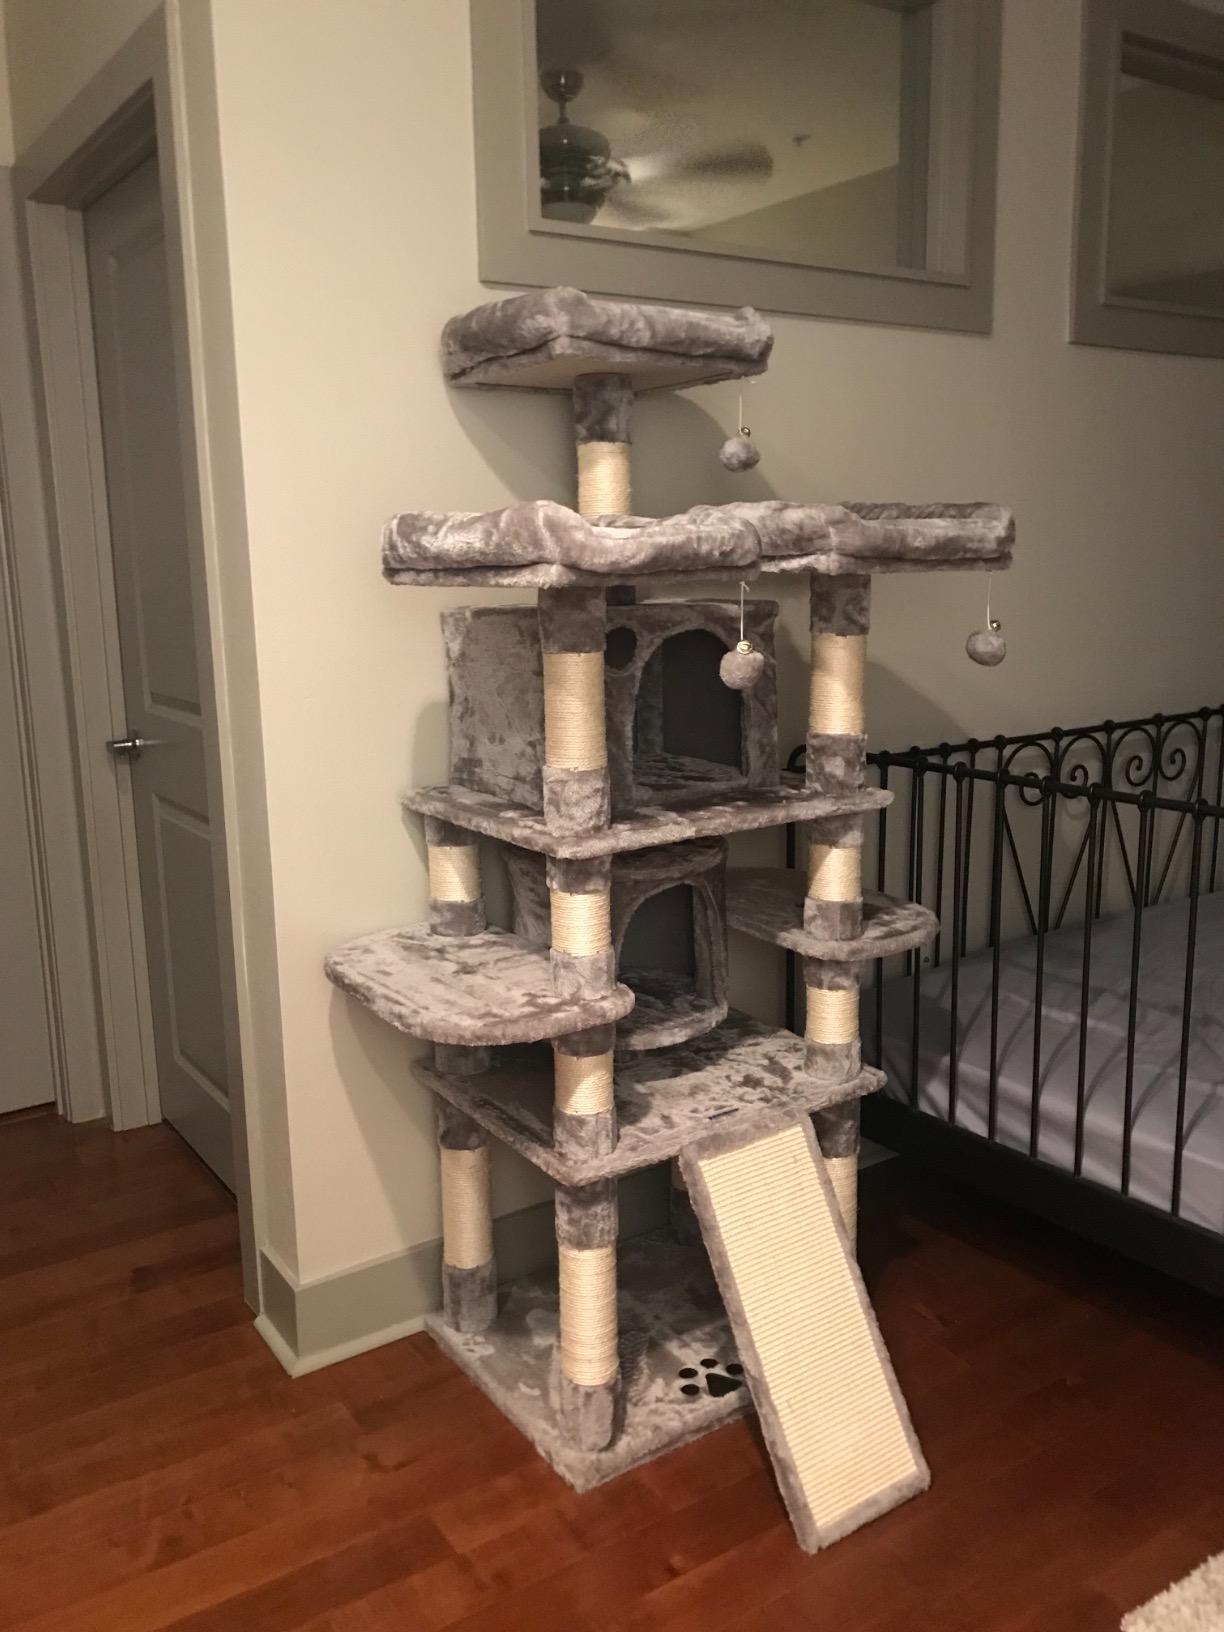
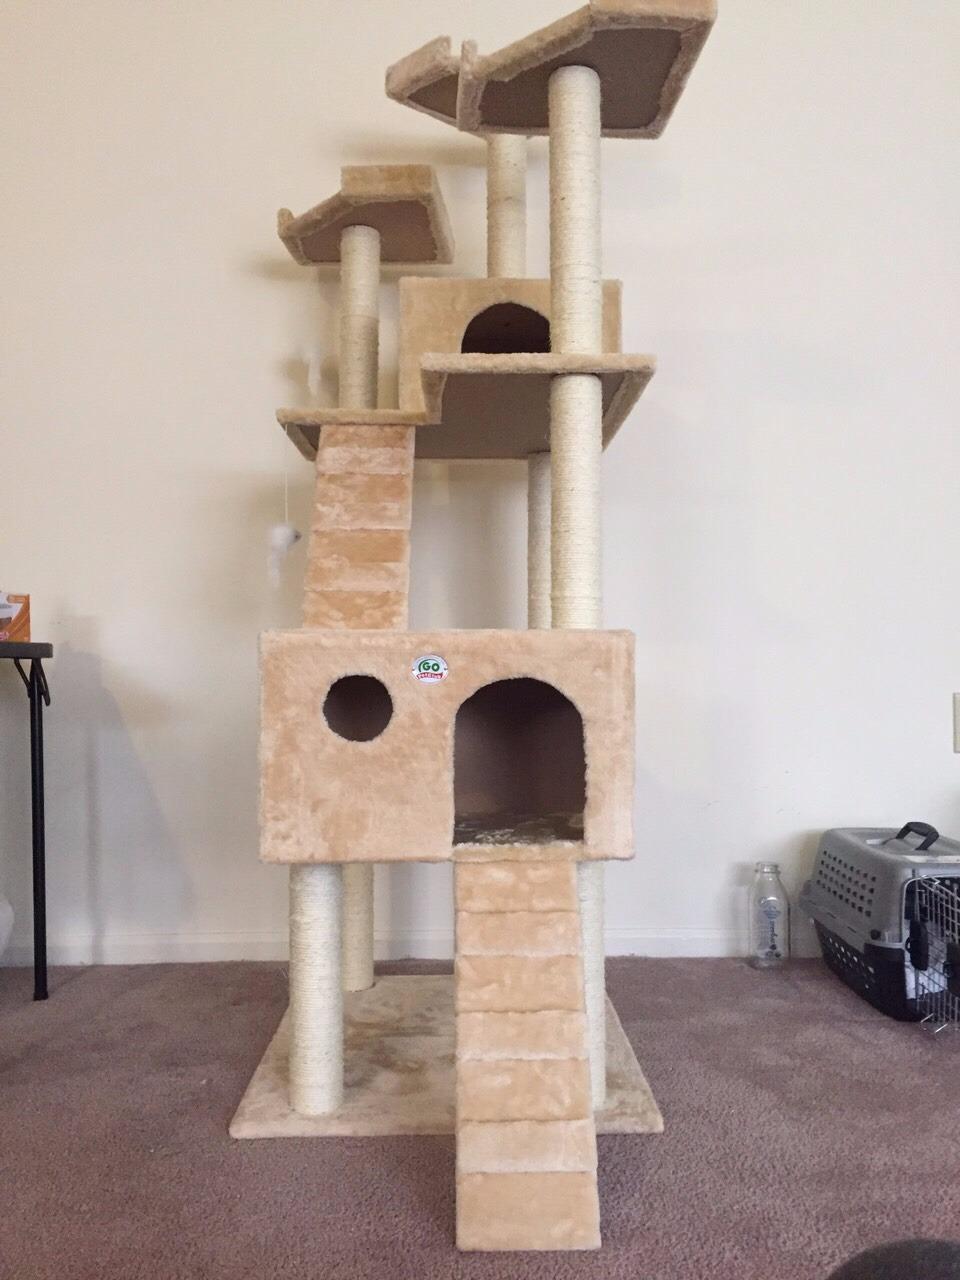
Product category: items_cat tree
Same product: no